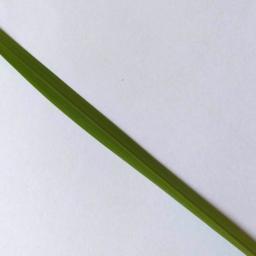
Label: Rice___Healthy